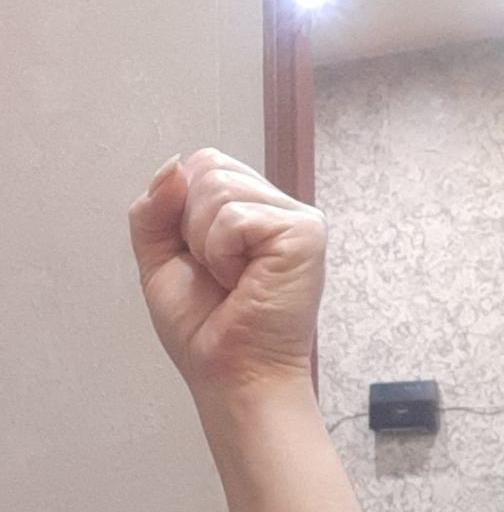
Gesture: fist